Perry

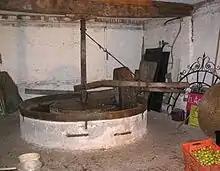
Quern for making perry and cider at Hellens, Herefordshire, where a large orchard was planted to commemorate the coronation of Queen Anne - avenues of perry pears from it still survive. The varieties 'Hellens Early' and 'Hellens Green' were named after the house.

The majority of perry pear varieties in the UK originate from the counties of Gloucestershire, Herefordshire, and Worcestershire in the West Midlands; perry from these counties made from traditional recipes now forms a European Union Protected Geographical Indication. Of these perry pear varieties, most originate in parishes around May Hill on the Gloucestershire/Herefordshire border. The standard reference work on perry pears was published in 1963 by the Long Ashton Research Station; since then, many varieties have become critically endangered or lost. Over 100 varieties, known by over 200 local names, were in Gloucestershire alone. These local pears are particularly known for their picturesque names, such as the various "Huffcap" varieties ('Hendre Huffcap', 'Red Huffcap', 'Black Huffcap', all having an elliptical shape), those named for the effects of their product ('Merrylegs', 'Mumblehead'), pears commemorating an individual ('Stinking Bishop', named for the man who first grew it, or 'Judge Amphlett', named for Assizes court judge Richard Amphlett), or those named for the place they grew ('Hartpury Green', 'Bosbury Scarlet', 'Bartestree Squash'). The perry makers of Normandy grew their own distinctive varieties such as "Plant de Blanc", "Antricotin" and "Fausset"; the perry of Domfront, which has been recognised with AOC status since 2002 and PDO status since 2006, must be made with a minimum of 40% "Plant de Blanc".